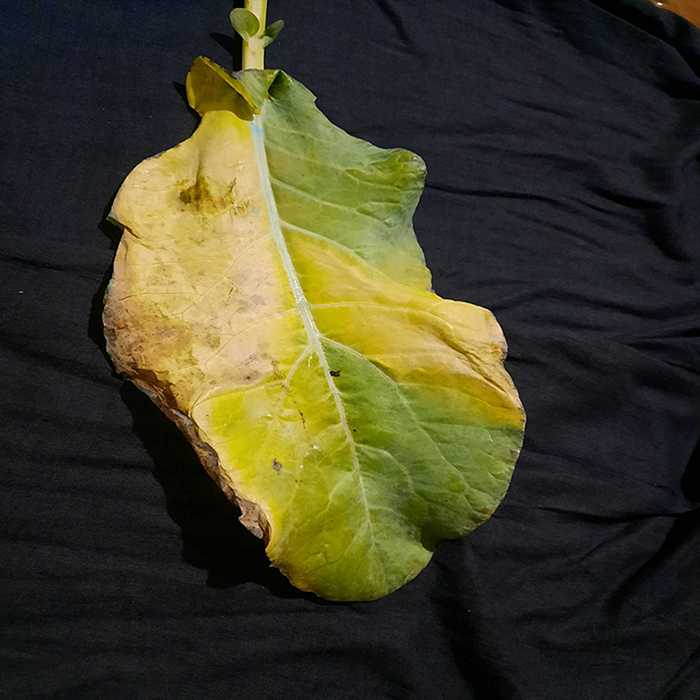
Plant: Cauliflower
Label: Black Rot